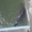
Label: seal